Taneli Tikka

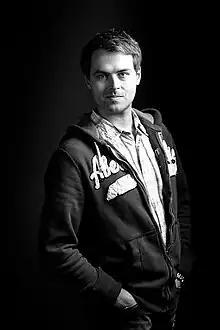
Taneli Tikka in 2009

Taneli Tikka (born 1978 Savitaipale, Finland) is a Finnish technology serial entrepreneur, and a keynote speaker in Finnish and International events.